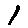
Label: 1